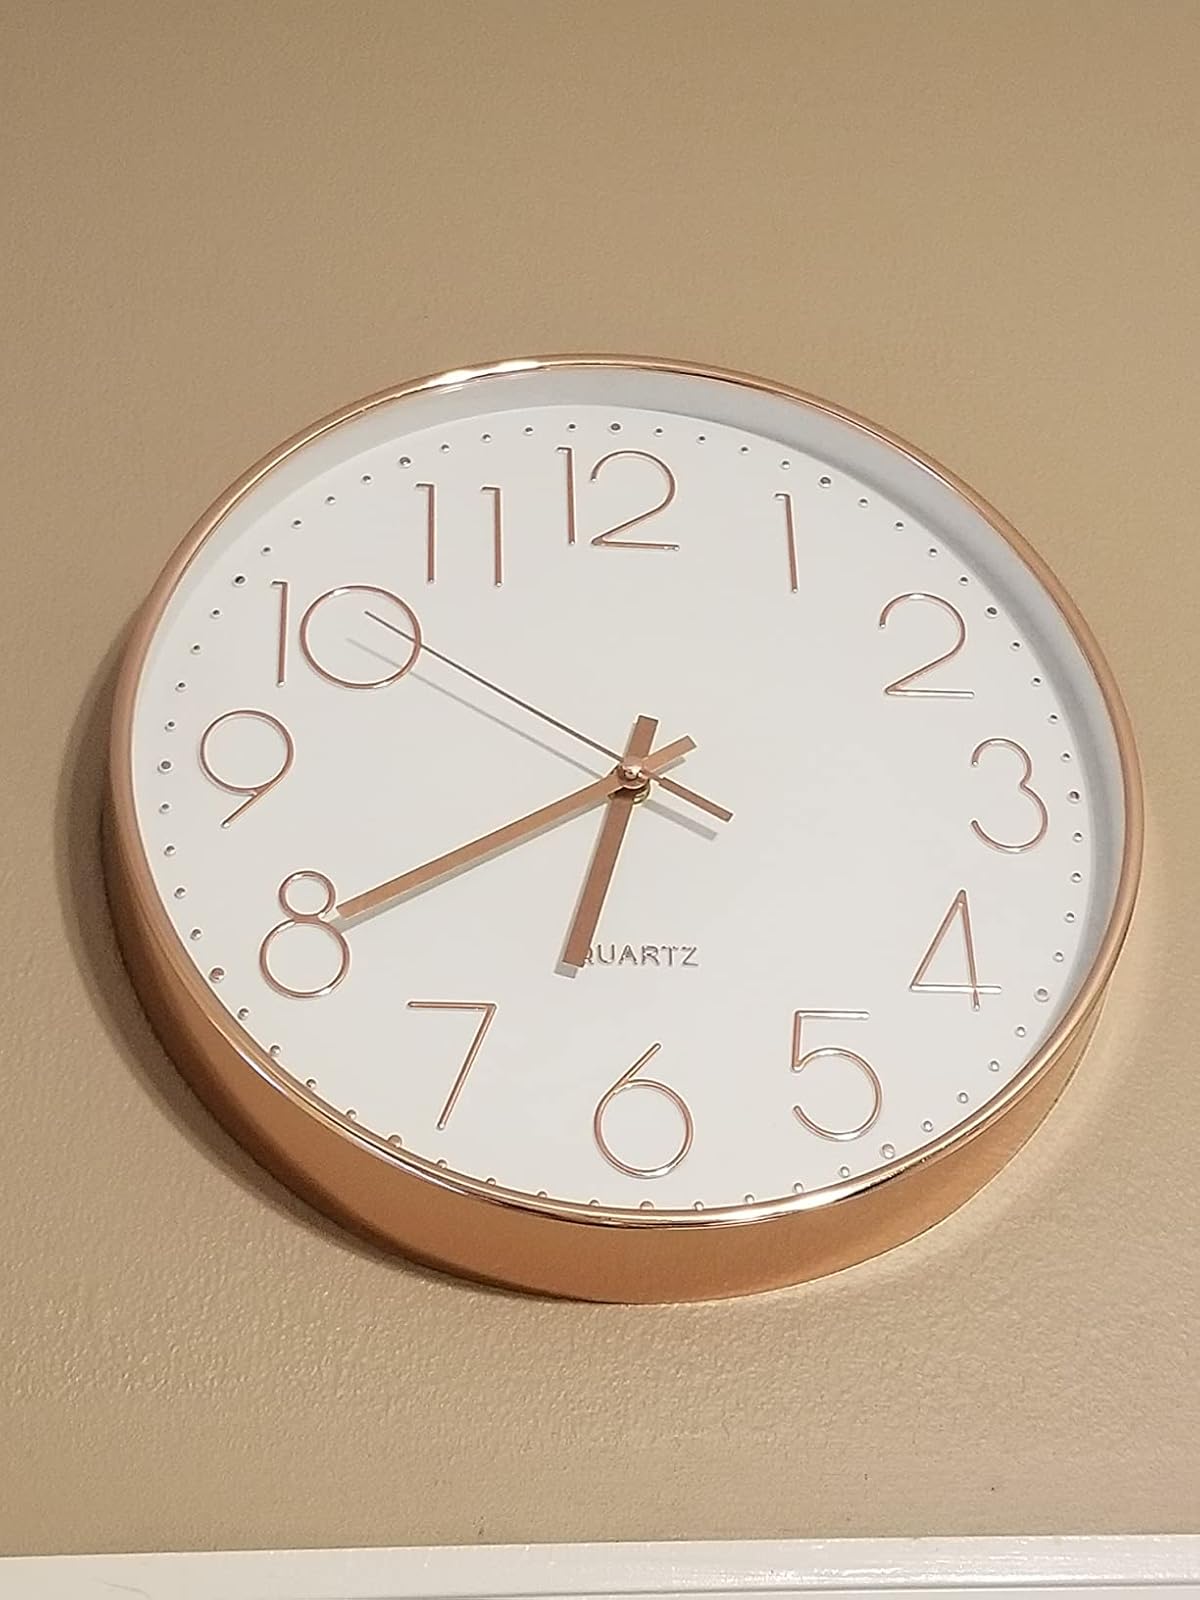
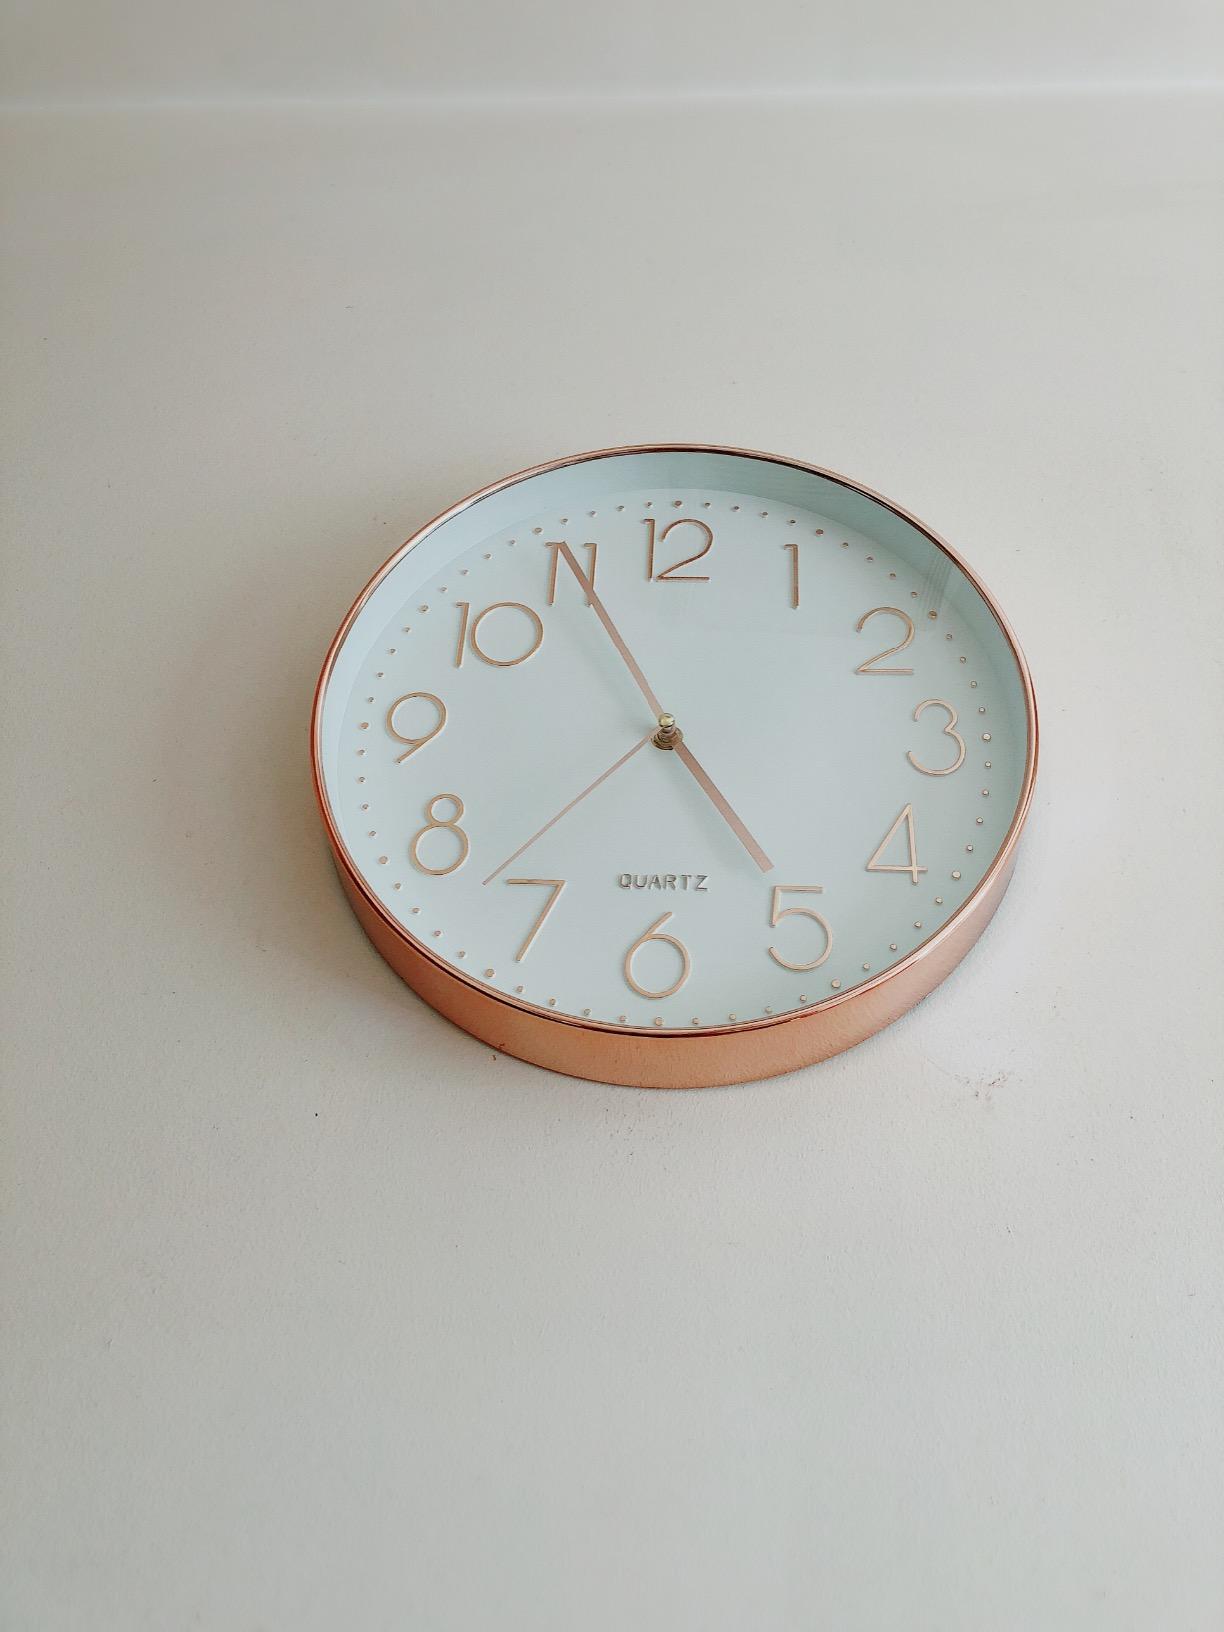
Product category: clock
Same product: yes